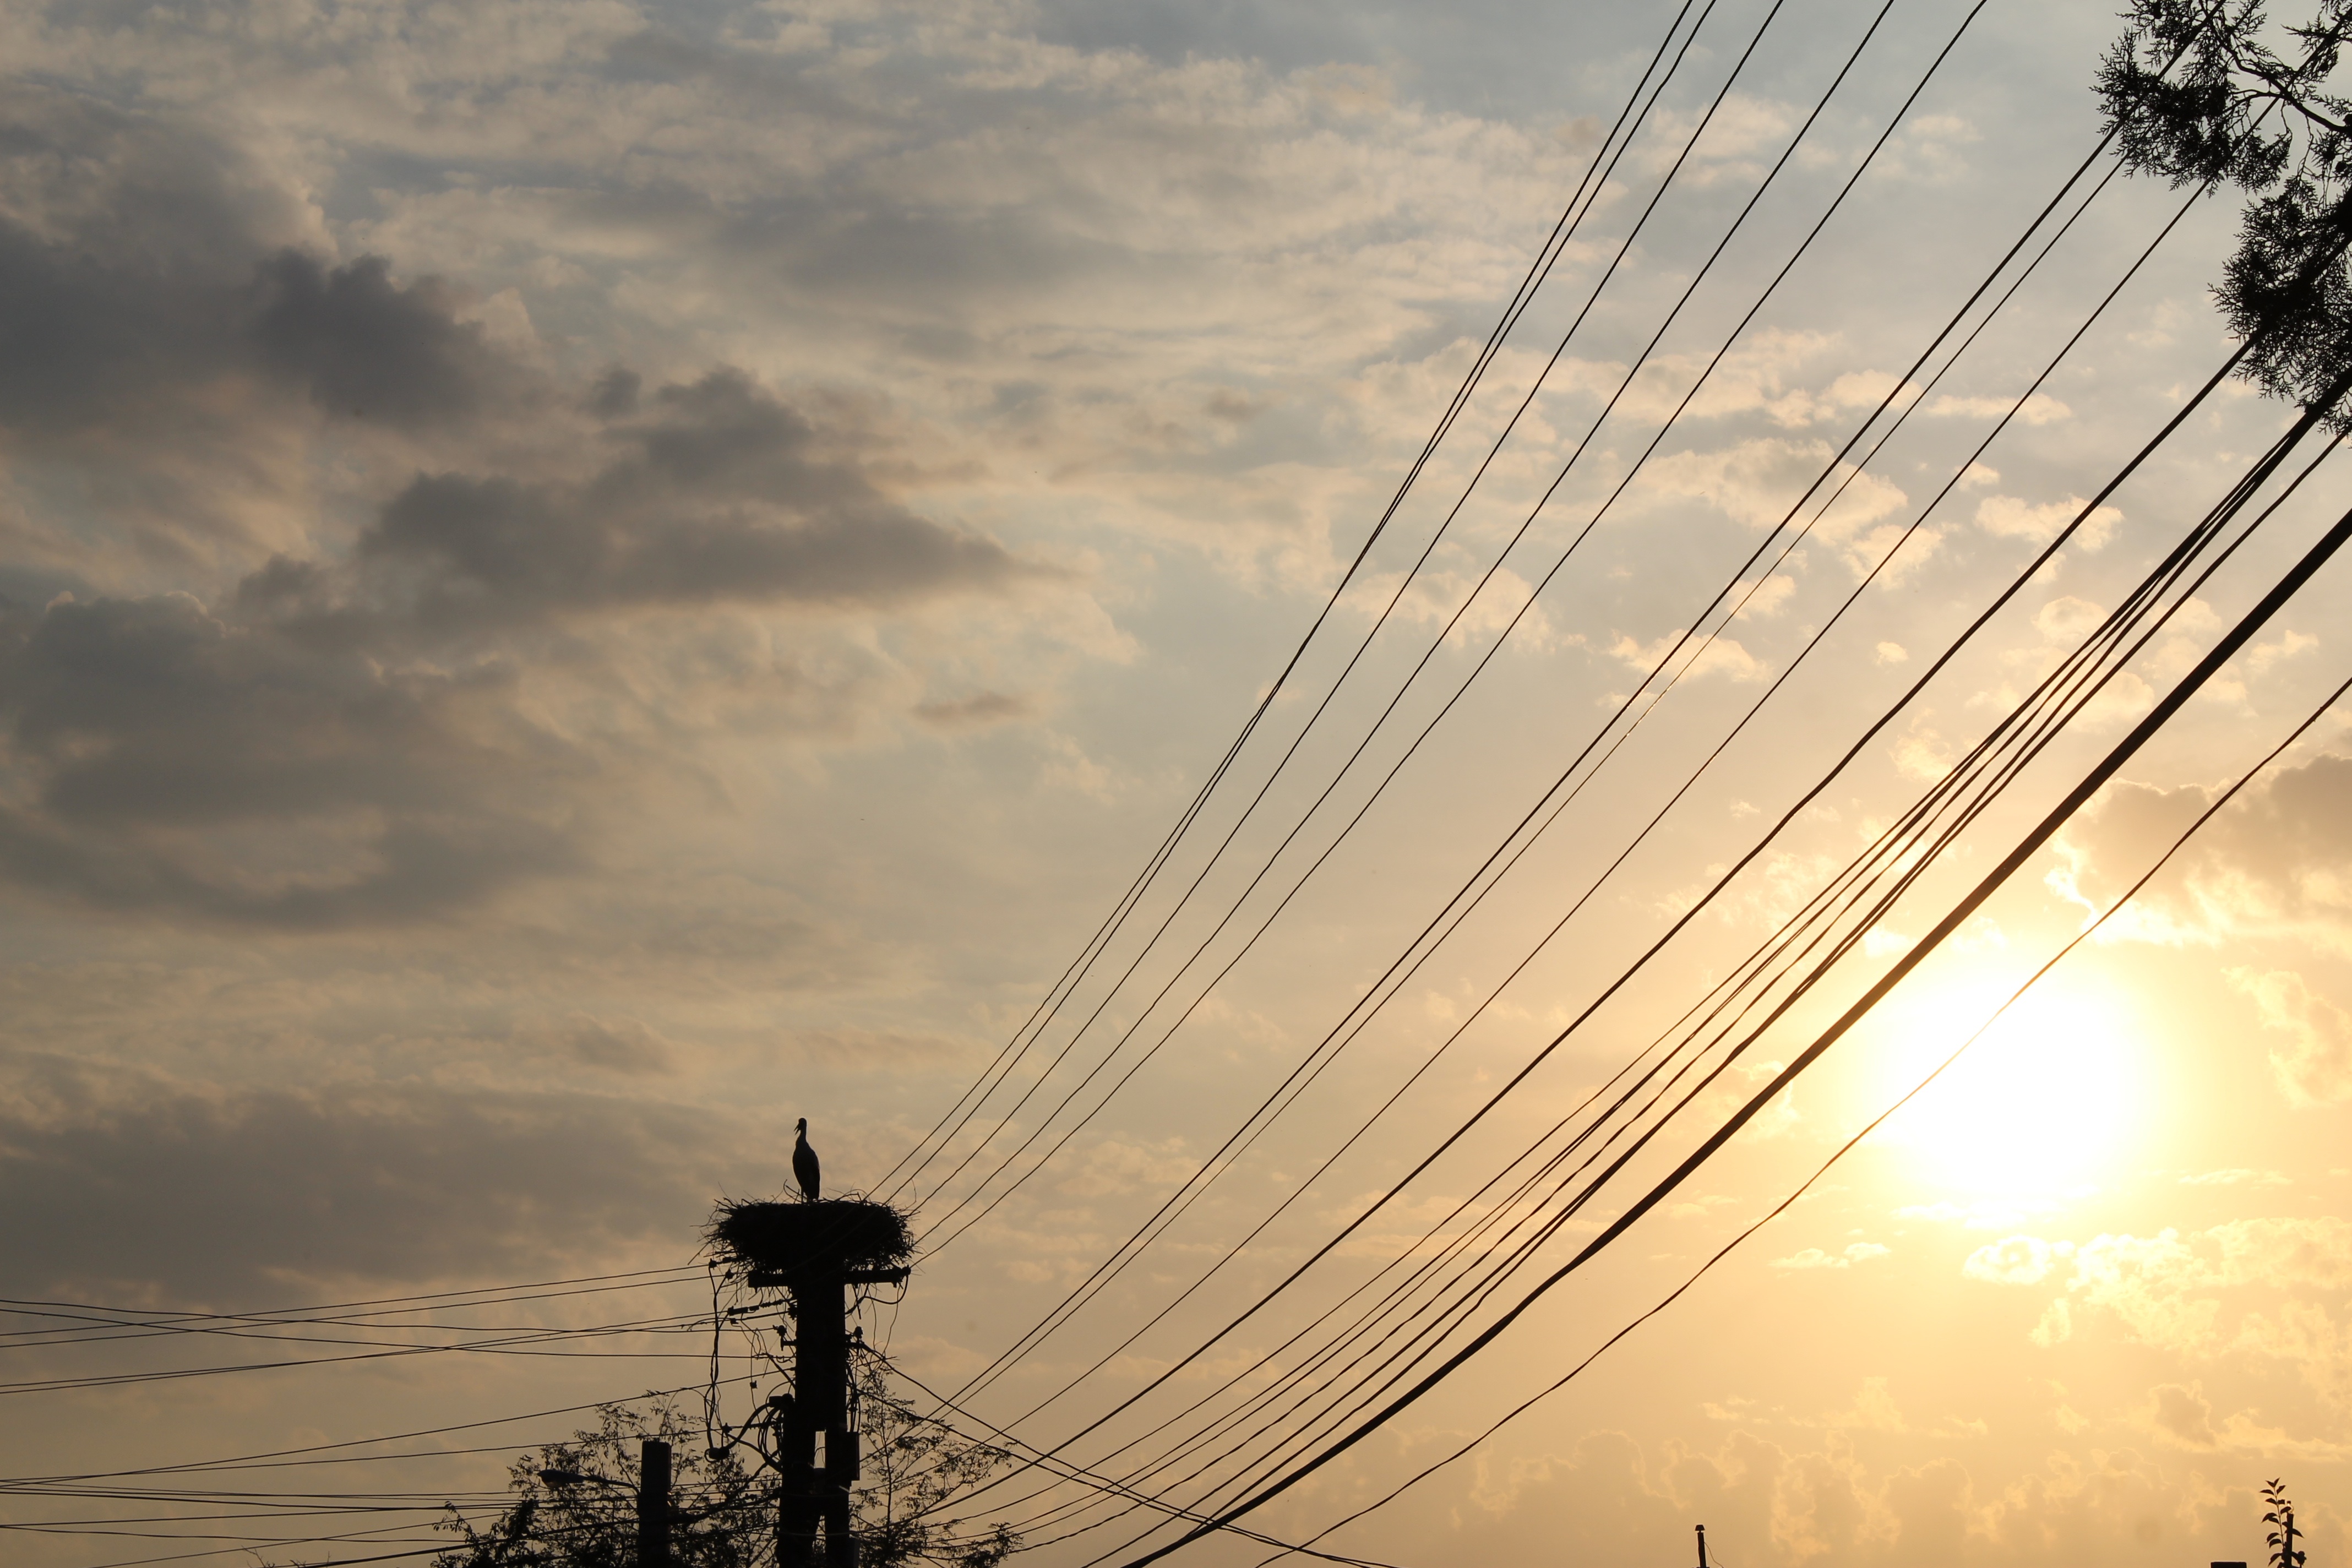
horizon, light, cloud, sky, sun, sunrise, sunset, sunlight, morning, dawn, dusk, evening, line, reflection, tower, mast, electricity, shape, transmission tower, atmospheric phenomenon, overhead power line